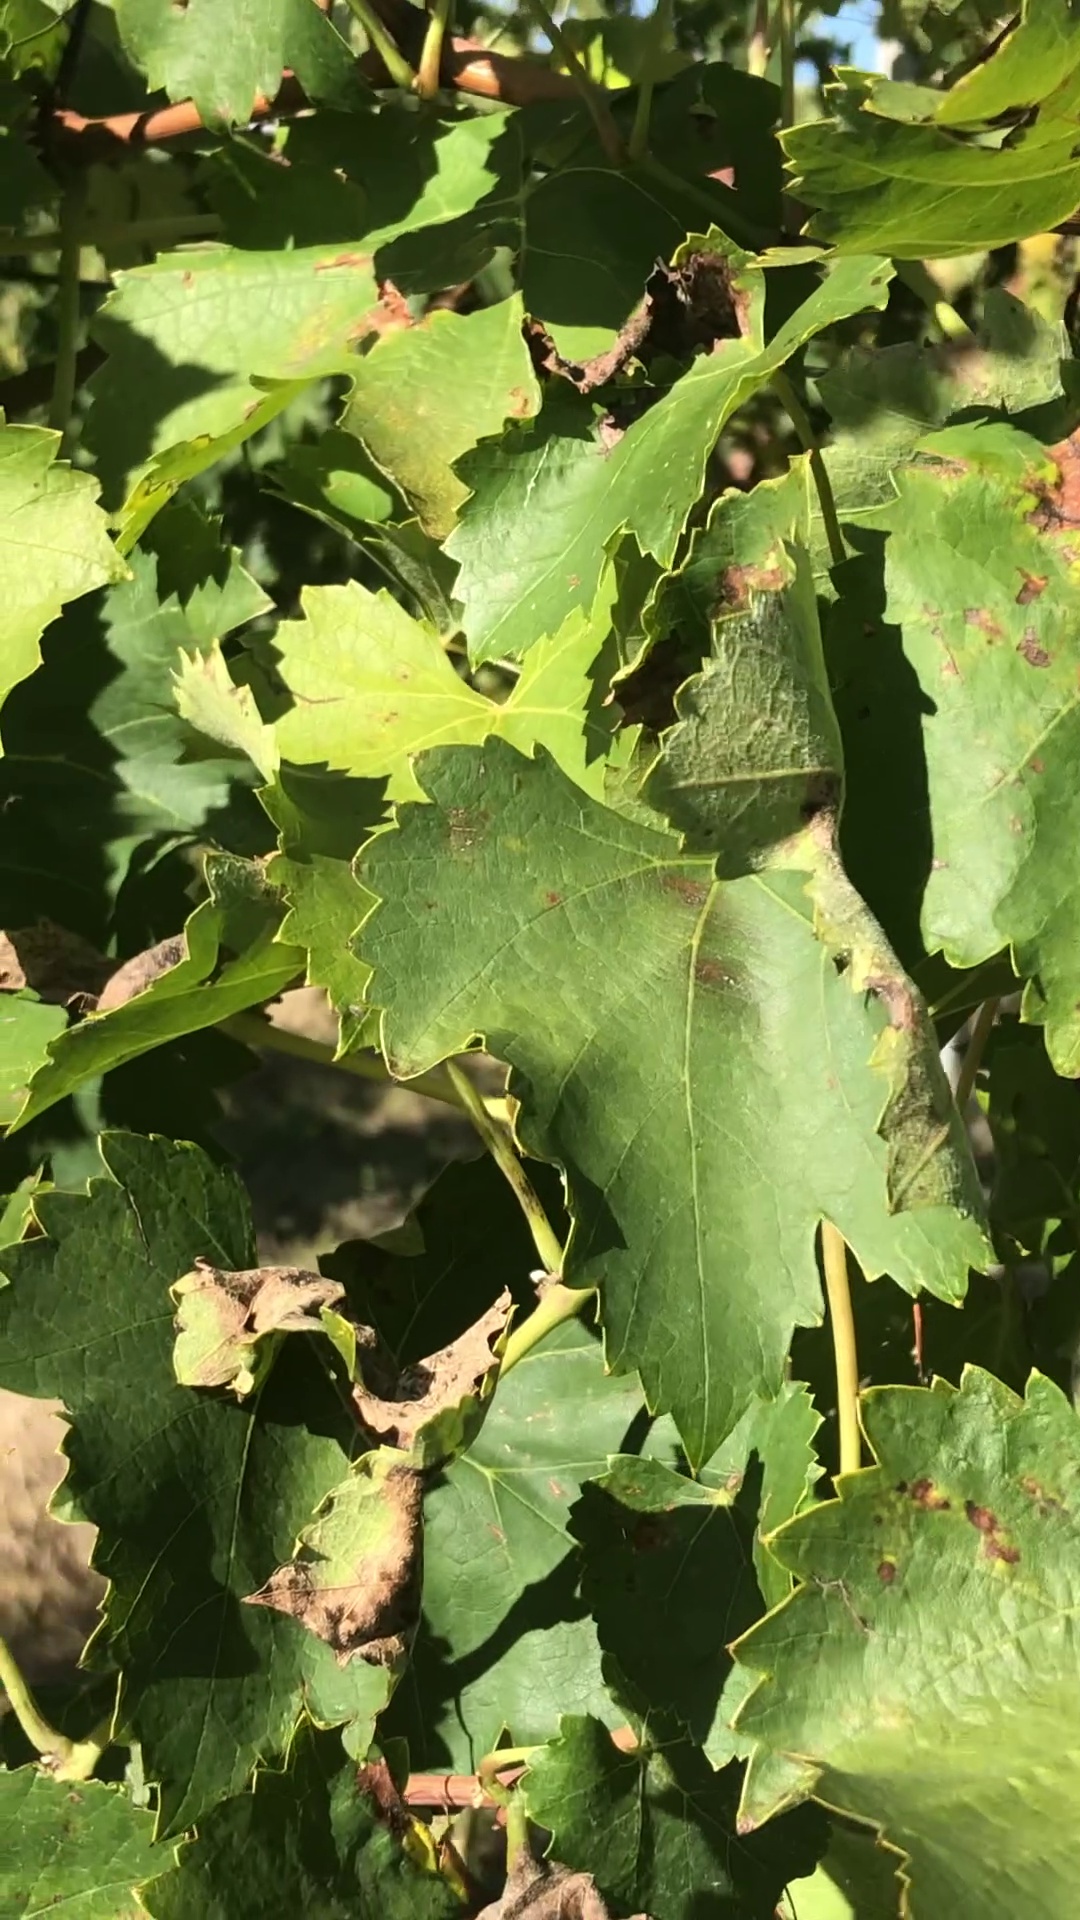
Label: healthy